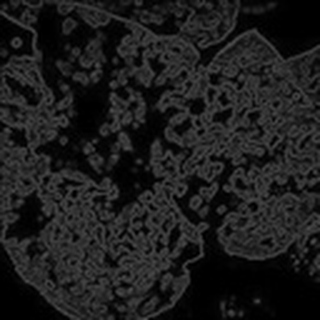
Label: cotton_powdery_mildew